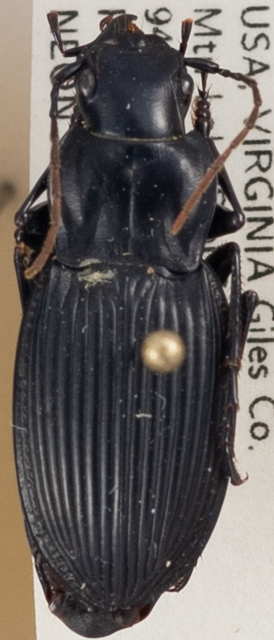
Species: Dicaelus teter
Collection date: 2021-05-18
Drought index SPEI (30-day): -1.082
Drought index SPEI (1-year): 1.06
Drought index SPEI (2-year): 1.45